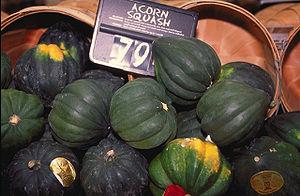
Le courgeron, ou courge poivrée, est un légume de la famille des cucurbitacées. Il est appelé acorn squash en anglais, en raison de la forme de gland de certaines variétés.